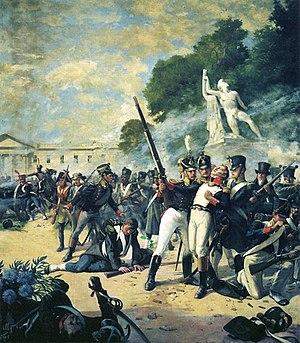
La mort du major Otenin (Tableau de Fournier Sarlovèze)
François Otenin est un militaire s'étant illustré pour avoir tenu tête, ne disposant que de faibles moyens, à l'armée prussienne lors de la défense de Compiègne en 1814. Il est aussi connu sous le nom de Major Otenin.